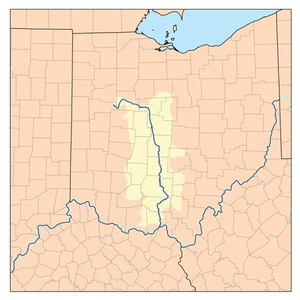
La Scioto est une rivière des États-Unis, dans l'État de l'Ohio, longue de 372 km, et un affluent de l'Ohio, donc un sous-affluent du Mississippi.